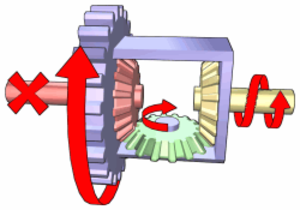
Un différentiel est un système mécanique qui a pour fonction de distribuer une vitesse de rotation par répartition de l'effort cinétique, de façon adaptative, immédiate et automatique, aux besoins d'un ensemble mécanique.